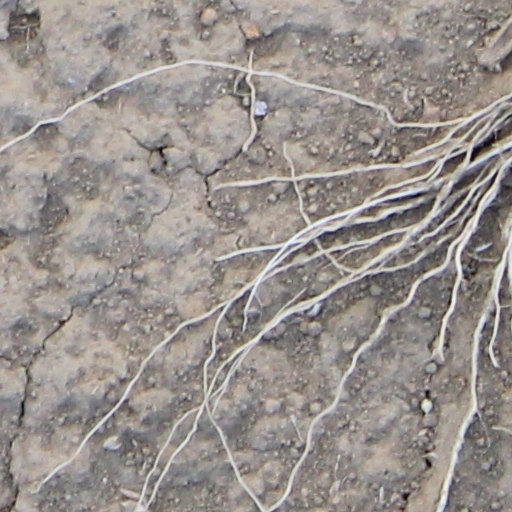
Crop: wheat